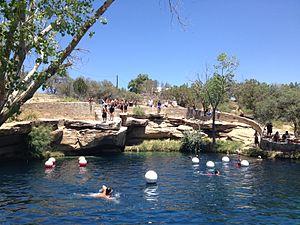
La ville américaine de Santa Rosa est le siège du comté de Guadalupe, dans l’État du Nouveau-Mexique. Lors du recensement de 2000, sa population s’élevait à 2 744 habitants.